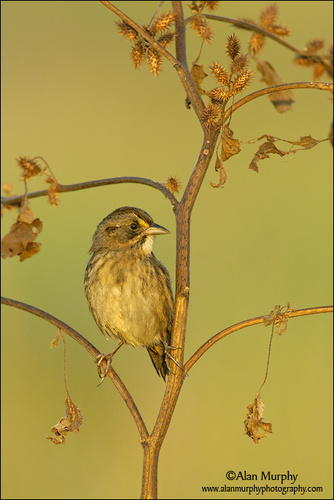
this is a bird with dark brown streaks and a small beak.
a small bird with white breast specked with grey, and yellow eyebrows and cheek patches surrounding the eye.
a small bird with a yellow belly, brown neck and face, and tiny bill.
this is a gray bird with yellow beast and belly and gray stripes going down the breasta golden yellow bird with a short angled beak and a relatively small head compared to the rest of its body.
this bird is brown with yellow and has a long, pointy beak.
this bird is small with various shades of tan feathers. it's beak is small and is white on the bottom and black on top.
small gold colored bird from head to tail, short beak
this bird has wings that are brown and has a white bellya small green bird, with yellow eyebrows, and a pointed bill.
Species: Seaside Sparrow